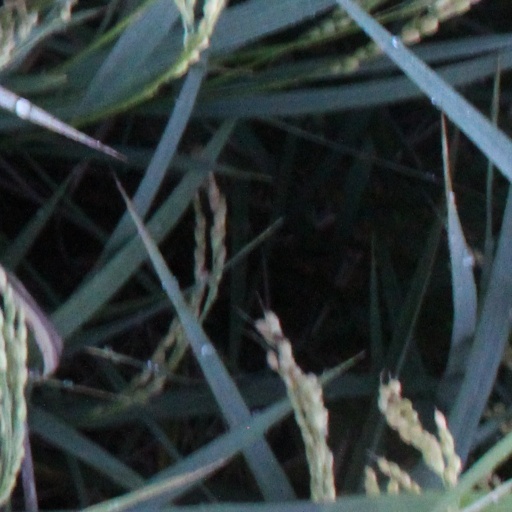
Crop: rice